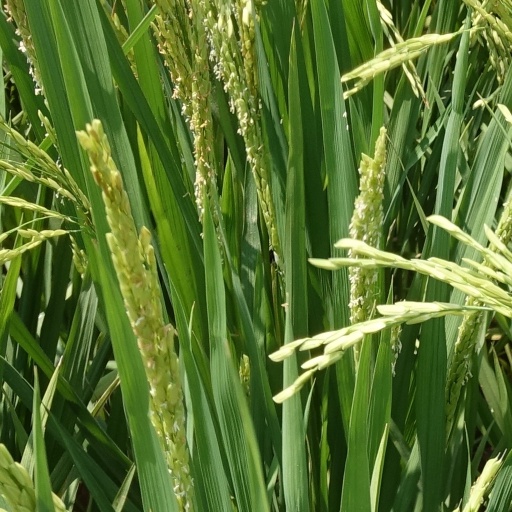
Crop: rice